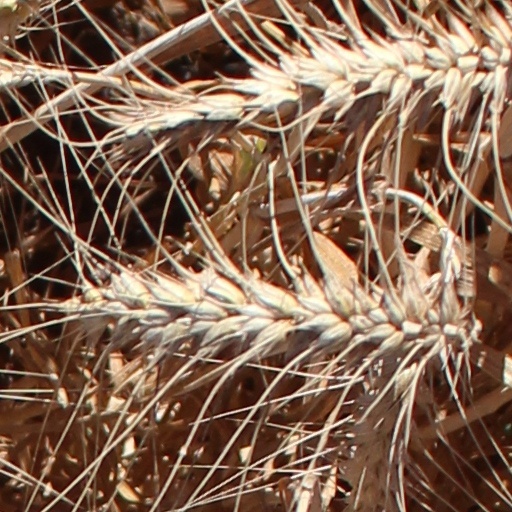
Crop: wheat